2021 Women's FA Cup final

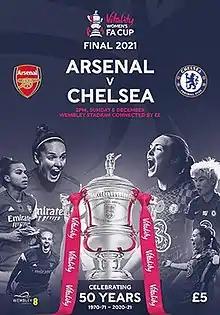
The match programme cover

The 2021 Women's FA Cup final was the 51st final of the Women's FA Cup, England's primary cup competition for women's football teams. The showpiece event was the 27th to be played directly under the auspices of the Football Association (FA) and was named the Vitality Women's FA Cup Final due to sponsorship reasons.